Gnangara Road

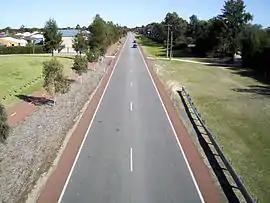
Looking west, from Ellenbrook

Gnangara Road is an arterial east–west road in Perth, Western Australia. It is located within the northern suburbs of Perth, from Madeley in the west, to Henley Brook in the east. Gnangara Road provides a connection between Great Northern Highway (via West Swan Road) and Wanneroo Road. The construction of the Ocean Reef Road extension in 2011 altered the road network in the Landsdale area in Landsdale. The plans show Gnangara Road as discontinuous between Mirrabooka Avenue and Alexander Drive, with the Mirrabooka Avenue and Ocean Reef Road extensions linking the two sections. Following construction, those linking road sections were named as Gnangara Road, allowing the road to remain continuous.